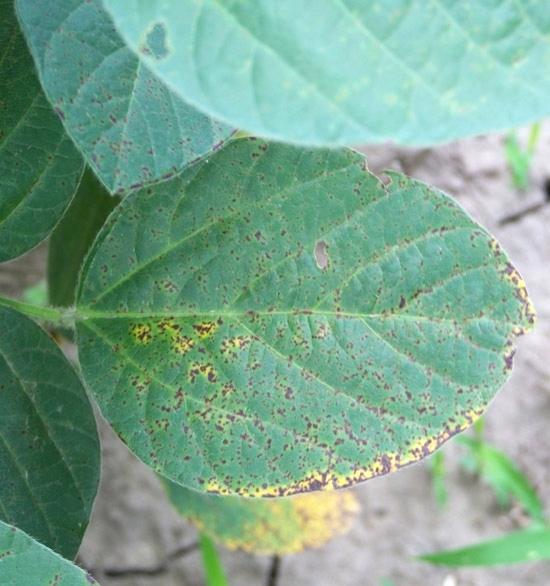
Labels: Tomato Septoria leaf spot